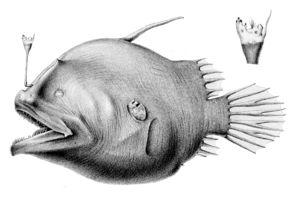
Un poisson abyssal, poisson des abysses ou poisson des profondeurs est une espèce de poissons qui passe la plus grande partie de sa vie dans les abysses. Les poissons des abysses constituent un élément important de la faune abyssale et une ressource halieutique considérable. Réputés pour leur apparence monstrueuse, la plupart mesurent à peine une dizaine de centimètres de longueur, rares sont ceux qui dépassent le mètre. En raison de leur difficile accessibilité, on ne sait que peu de choses de leur comportement, on ne peut le déduire qu'à partir de leur anatomie.